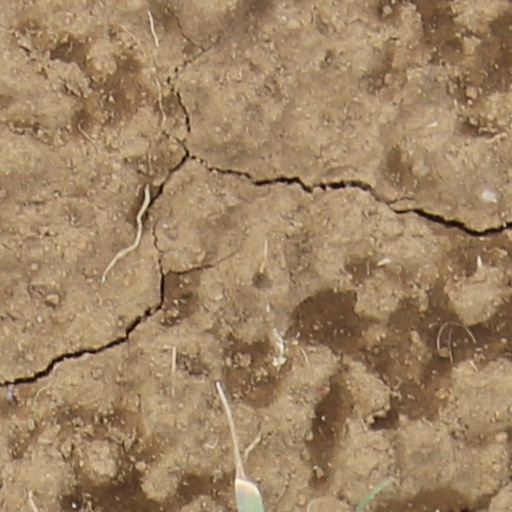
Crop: wheat